USS America (CV-66)

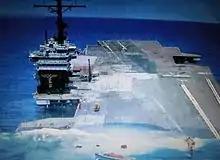
Declassified image of USS "America" sinking by the bow after weeks of weapons tests.

"America" and her Joint Task Group departed Norfolk and other east Coast ports on 11 August 1993 for another major Mediterranean deployment to relieve "Theodore Roosevelt" in Operation Deny Flight. After several weeks supporting United Nations peacekeeping efforts over Bosnia and Herzegovina, "America" transited the Suez on 29 October 1993 to relieve in the Indian Ocean in support of UN humanitarian efforts in Somalia. She was followed, on 1 November by members of her battle group, and the replenished oiler . "America" covered over in a week. Supporting the U.N humanitarian efforts in Somalia was the Naval Battle Force Somalia, commanded by Rear Adm. Arthur Cebrowski, Commander, Carrier Group 6 on "America". Other elements of naval battle force Somalia include "Simpson", amphibious vessels , , , and the 13th Marine Expeditionary Unit.